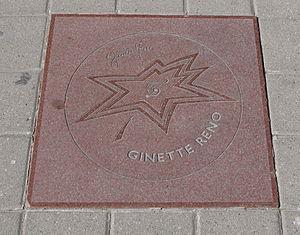
Ginette Reno, de son vrai nom Ginette Raynault, est une chanteuse et actrice canadienne née à Montréal le 28 avril 1946.